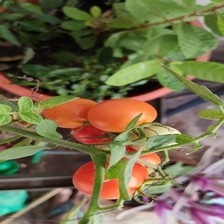
Label: tomato